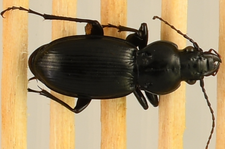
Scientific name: Cyclotrachelus furtivus
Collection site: Blandy Experimental Farm NEON (BLAN), plot BLAN_009